Gunib

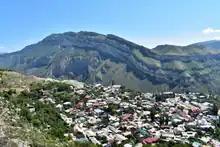
Modern view of Gunib

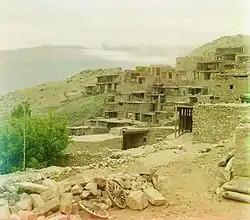
A photograph of Gunib by Sergey Prokudin-Gorsky (between 1905 and 1915)

Gunib, also spelled Ghunib, is a rural locality (a "selo") and the administrative center of Ghunib District of the Republic of Daghestan. Population: After the dissolution of the Soviet Union, the population of Gunib went into decline. Only in 2014 did it reach its Soviet-era population again.